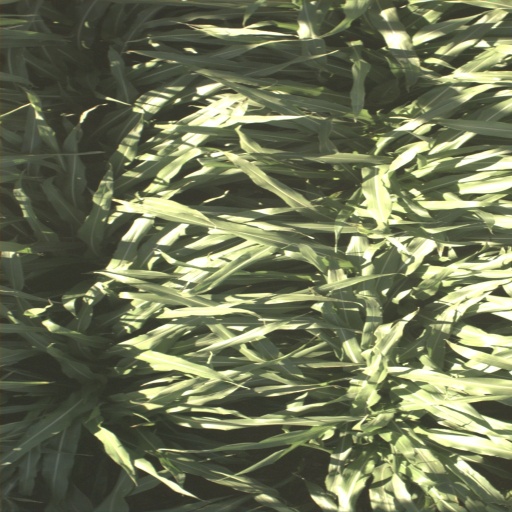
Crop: sorghum